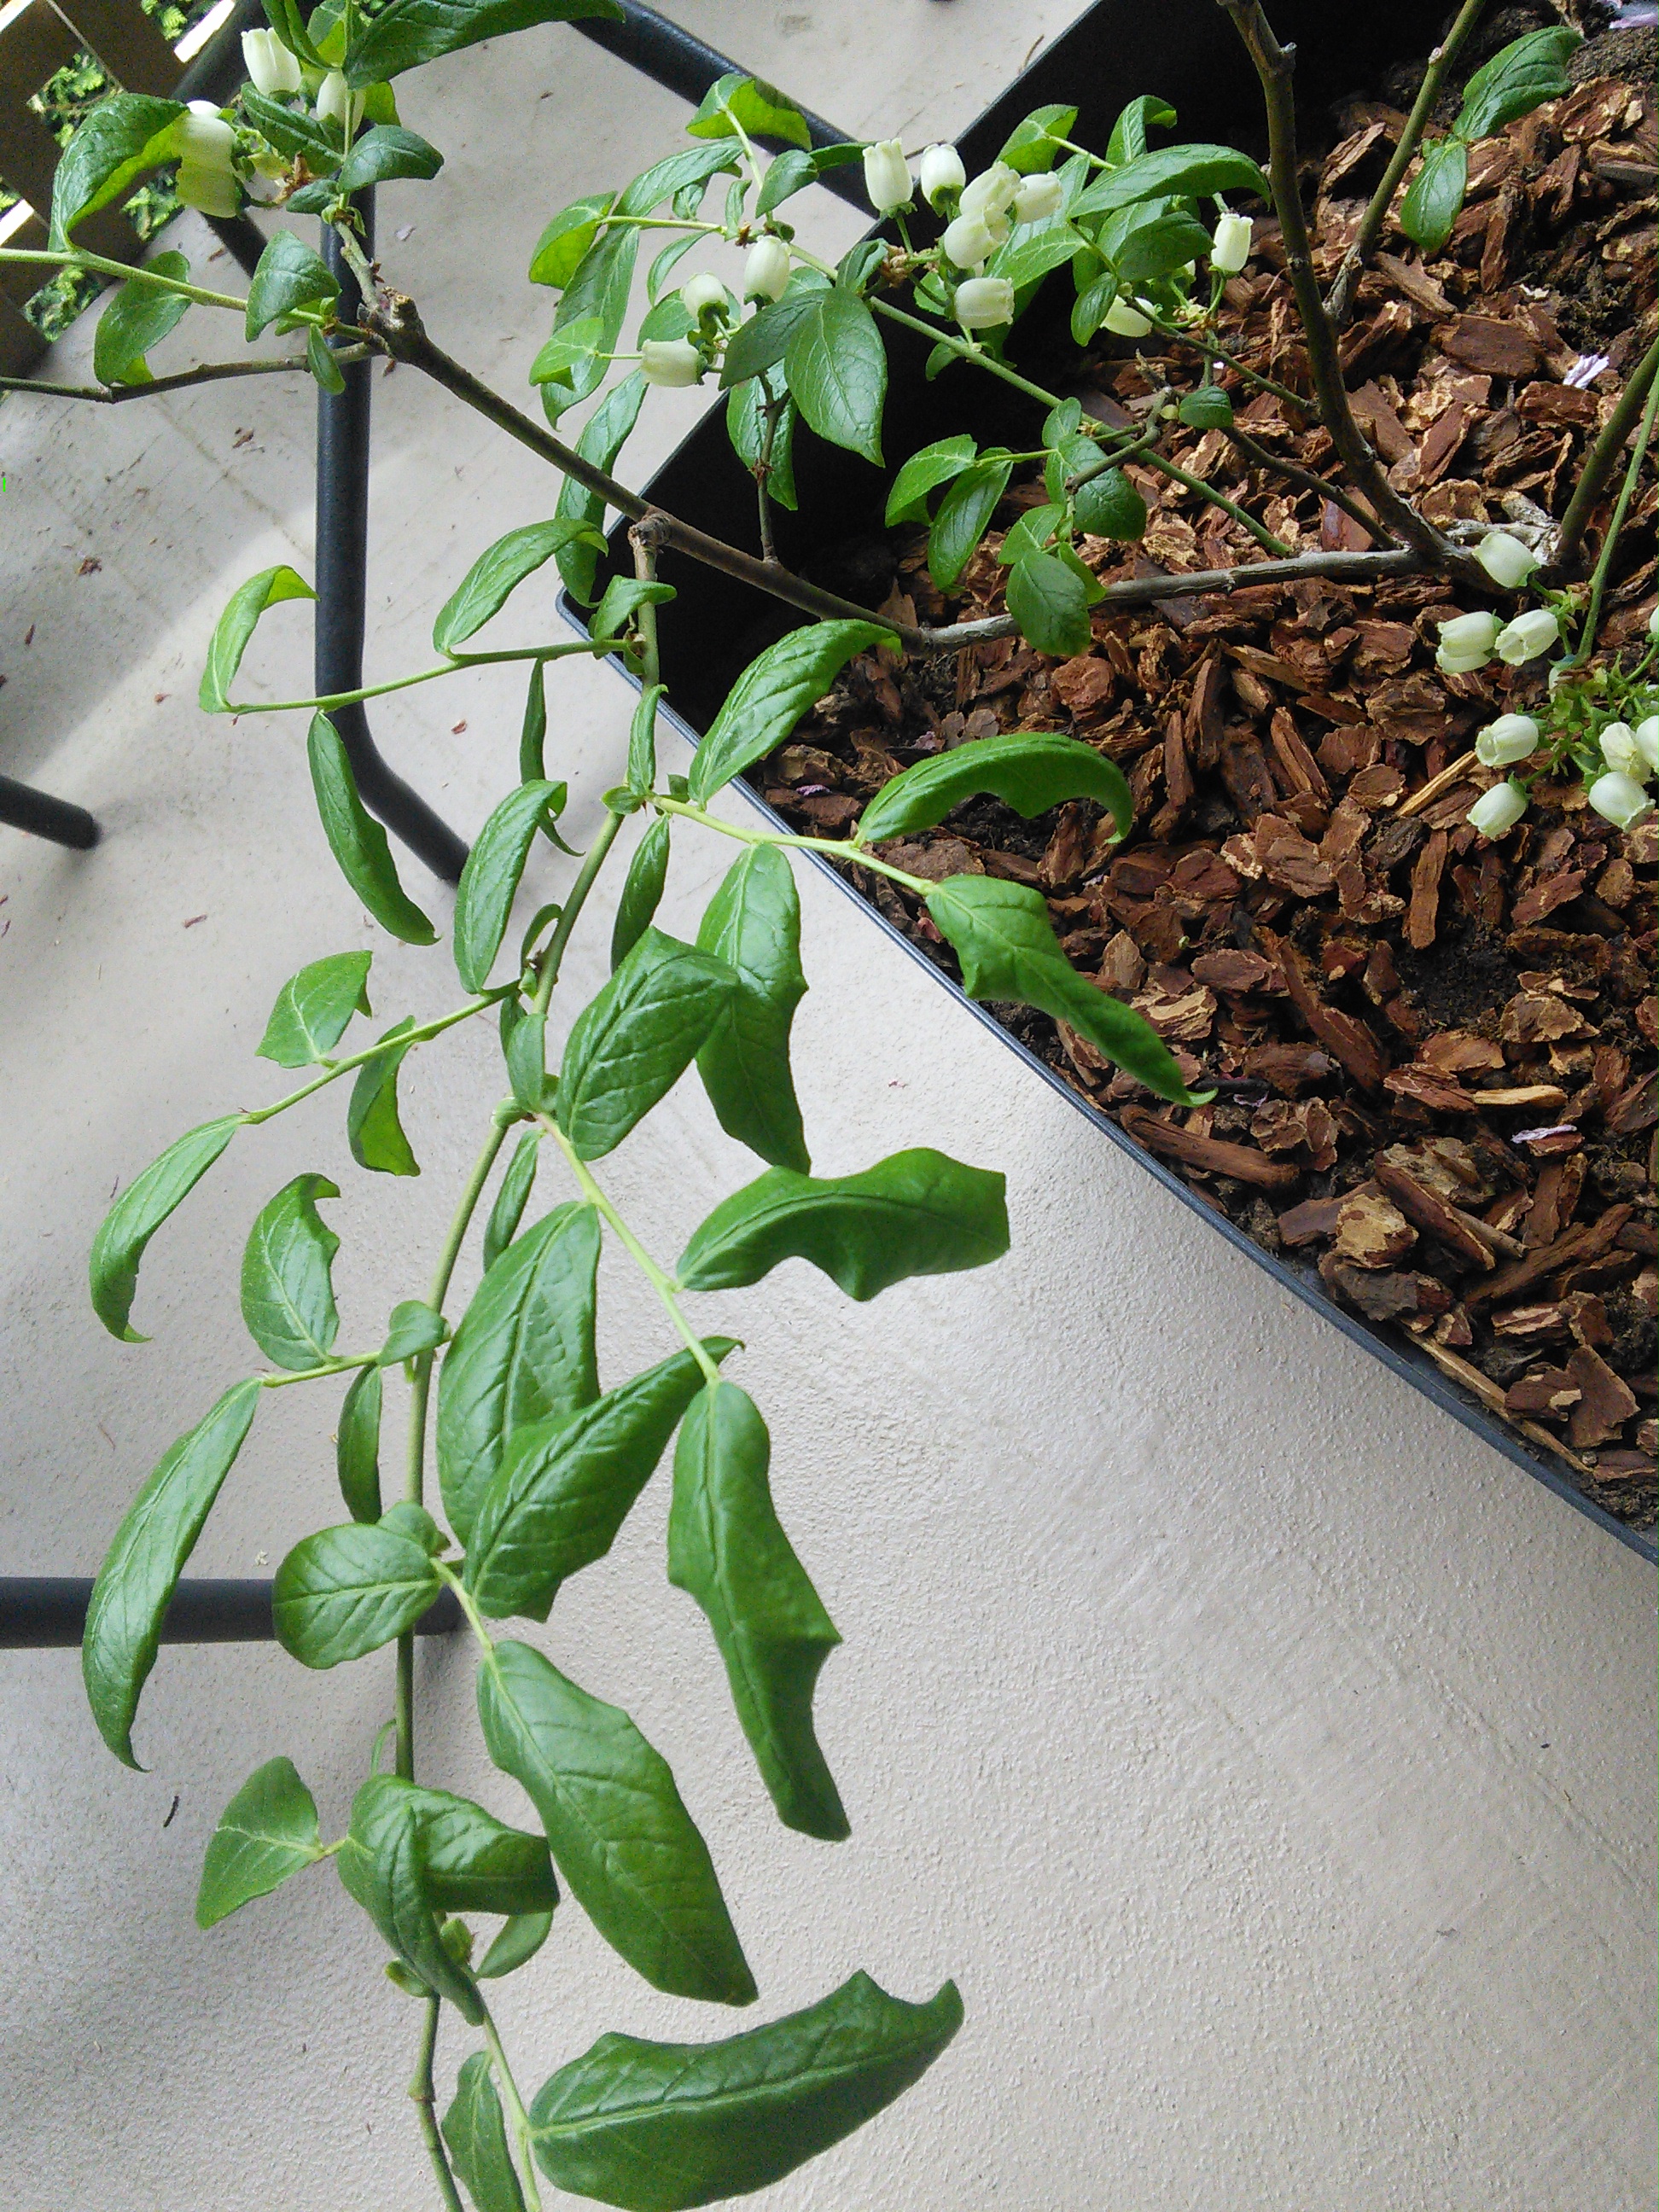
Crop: blueberry
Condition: healthy